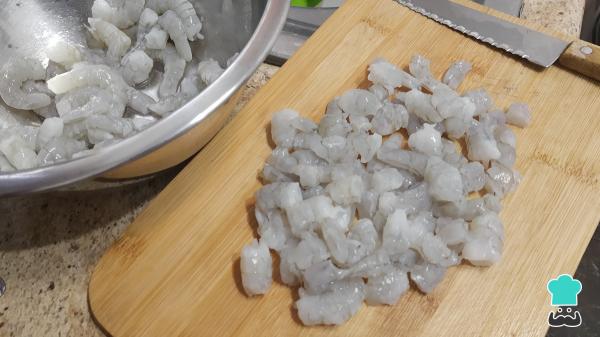
Para hacer esta receta de ceviche verde primero debes limpiar muy bien el camarón, retirar la cáscara y con ayuda de un palillo o un tenedor también retirar la tripa. Cuando estén limpios, corta en trozos pequeños, también puedes dejar los camarones enteros o elegir un camarón más pequeño.